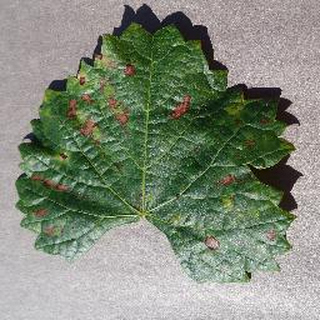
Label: grape_esca_black_measles